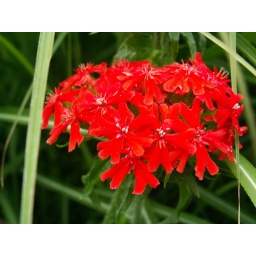
Lovely flowers I had never noticed before, in a bush by our bus stop.